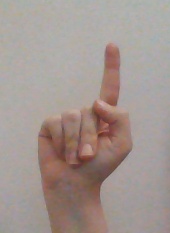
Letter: bb